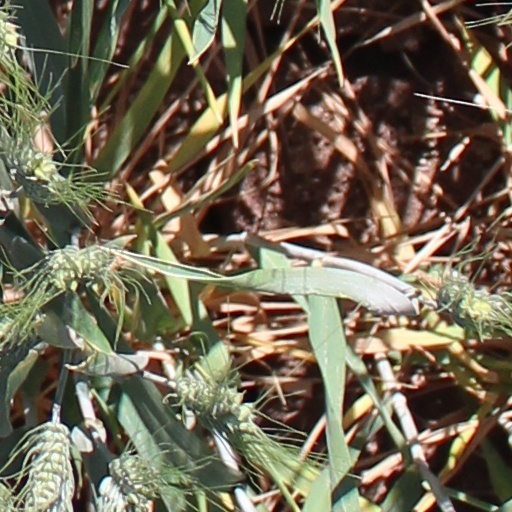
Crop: wheat